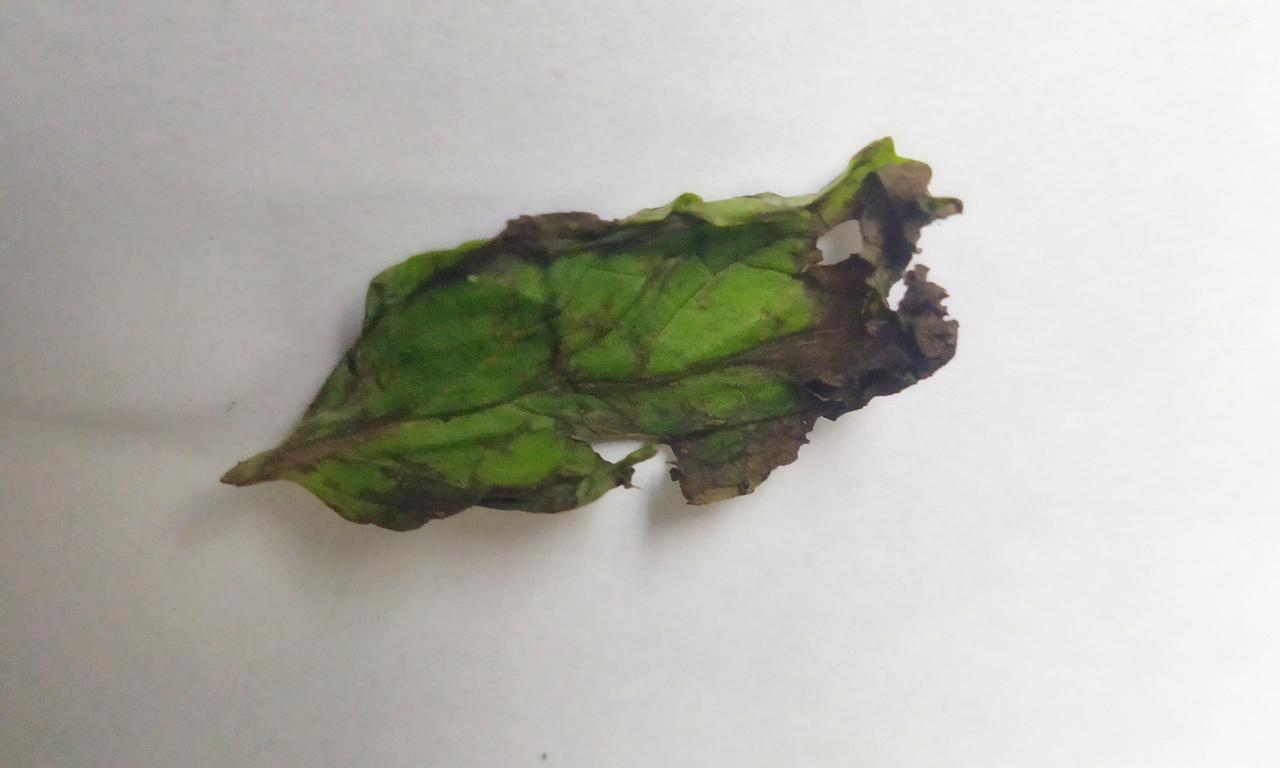
Label: Spoiled